Relapse (Eminem album)

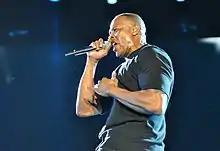
Dr. Dre (pictured in 2012) provided the vast majority of production for the album.

Eminem had continued recording throughout 2005, and released most of this work on his Shady Records compilation album "". He had also written a track called "Beautiful" when he was in rehab and finished it after he got out of rehab in 2005 and it became the fifth and final single on "Relapse", and also one of the only songs on the entire album in which Eminem recorded when he wasn't sober. Eminem began the recording stages of "Relapse" in mid-2008, after completing a 12-step program to control his drug addiction. Record producer and long-time Detroit collaborator Jeff Bass of the Bass Brothers worked with Eminem on 25 tracks, two years after the rapper had received treatment for his sleeping pill addiction in 2005. Depressed by Proof's death, Eminem fell into a period of "writer's block", where he felt everything he wrote was not worth recording. To compensate for this, Bass chose to follow a production style that would allow the artist to rap "off the top of his head, as opposed to writing a story". Eminem would then freestyle or record vocals one line at a time before interrupting and then recording another line. At the same time, according to Eminem's song rights supervisor Joel Martin, the rapper began to collect additional songs without noticing it. He would often record or produce material initially intended for the musical projects of other artists, but end up with tracks he really liked.